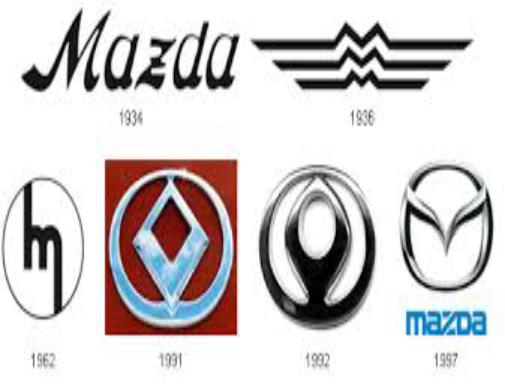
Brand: Mazda
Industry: Transportation